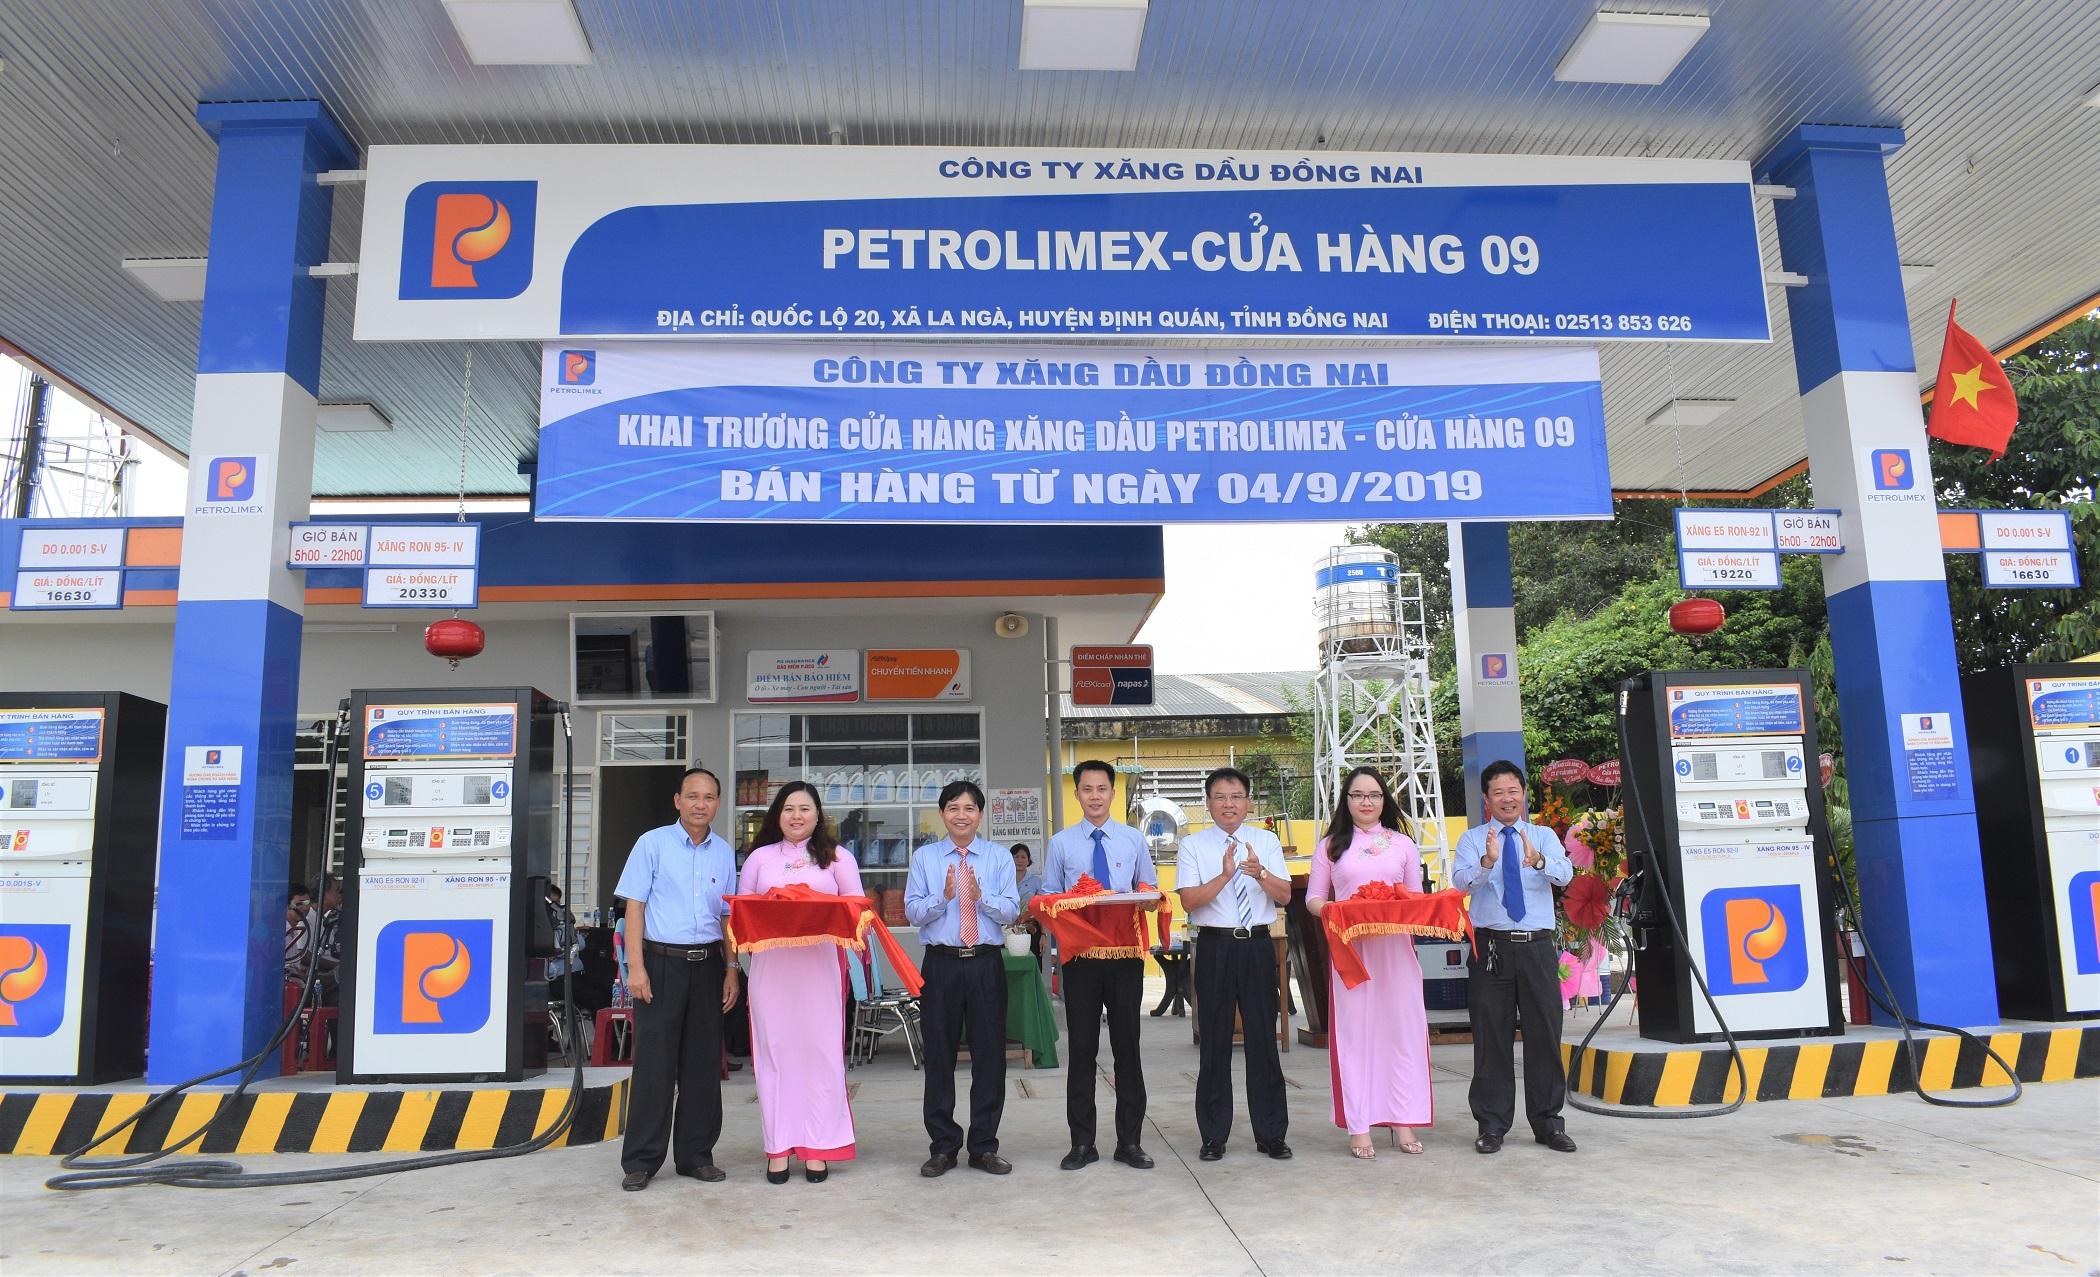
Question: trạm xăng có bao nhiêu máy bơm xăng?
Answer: trạm xăng có bốn máy bơm xăng